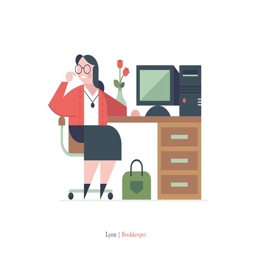
a collection of editorial illustrations for a range of publications including computer hardware business , airline and reflect magazines .